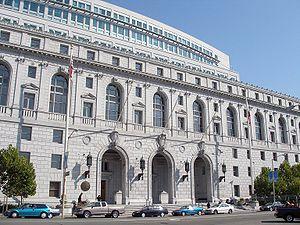
La Cour suprême de Californie est la Cour suprême de l'État américain de